Germanic–Roman contacts

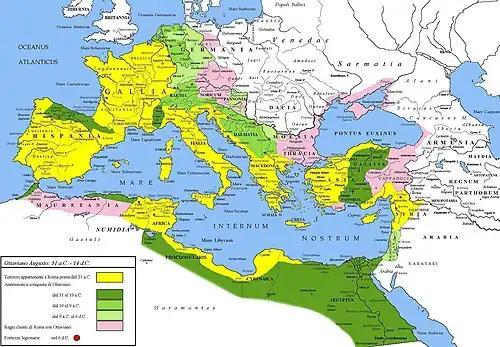
Map showing the biggest extension of Roman conquests in "Germania" during the reign of Augustus

The contact between Germanic tribes and Romans can be divided into four aspects as defined by archaeologist Are Kolberg: the military, the trade, the gift, and the plunder aspect. All these aspects give probable answers as to how and why Roman objects got into Germanic hands, and why a vast amount of Roman objects still can be found as far north as Norway. It is noteworthy to understand how Roman objects brought elements of Roman culture with them, and how they to some extent shaped Germanic culture and identity.